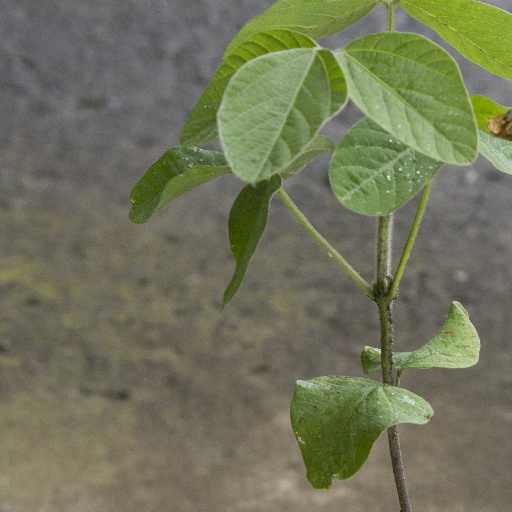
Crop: soybean